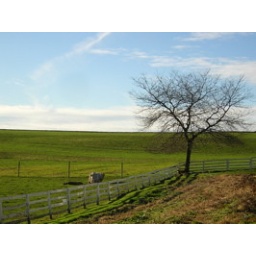
A tree in the corner... with a fence and a rock...